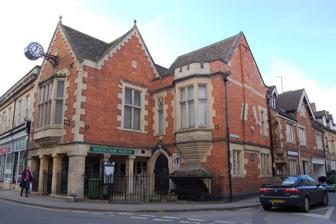
Building: Winchcombe Town Hall
Country: United Kingdom
Year built: 1853
Municipal building in Winchcombe, Gloucestershire, England Winchcombe Town Hall Winchcombe Town Hall Location High Street, Winchcombe Coordinates 51°57′13″N 1°57′51″W / 51.9536°N 1.9642°W / 51.9536; -1.9642 Built 1853 Architect William Hill Knight Architectural style(s) Tudor style Listed Building – Grade II Official name Town Hall Designated 31 October 1984 Reference no. 1091507 Shown in Gloucestershire Winchcombe Town Hall is a municipal building in the High Street, Winchcombe , Gloucestershire , England. The structure, which accommodates the Winchcombe Folk and Police Museum, is a Grade II listed building . History The current building was commissioned to replace an earlier town hall which had become very dilapidated. The new building, formed by the southwest section of the current structure, was designed by William Hill Knight of Cheltenham in the Tudor style , built in red brick with stone dressings at a cost of £367 and was completed in 1853. The design involved a symmetrical main frontage of three bays facing onto the High Street. The building was arcaded on the ground floor, so that markets could be held, with three square-shaped piers supporting an entablature. The first floor was fenestrated by a prominent oriel window with a gable above. Internally, the principal room was an assembly room on the first floor. The structure was extended with an extra block, recessed from the High Street and extending along North Street, which was completed in 1871. The design involved an asymmetrical main frontage of two bays facing onto the High Street. There was an arched doorway with brick voussoirs in the left hand bay, while the first floor was fenestrated by a cusped lancet window in the left hand bay and by a castellated oriel window in the right hand bay with a parapet above. A projecting clock, presented by wealthy stockbroker and art collector, Reginald Heber Prance of Hampstead , was installed in the gable in 1897. Petty sessions were held in the town hall from an early stage. However, the borough council, which was administered by a court leet that met in the town hall, was abolished under the Municipal Corporations Act 1883 . The assets of the corporation were transferred to a newly established entity, the Winchcombe Town Trust, in 1890. The building subsequently became a community events venue and local cinema. The Winchcombe Museum, which had been established in the Parvis Room above the porch of St Peter's Church in Winchcombe in 1928, moved to the town hall in 1986. Items accessioned to the museum included artefacts associated with local history as well as police uniforms, police weapons and other police-related items. It subsequently developed as the Winchcombe Folk and Police Museum. An extensive programme of refurbishment works, costing £150,000 much of which was financed by the Heritage Lottery Fund , was completed in 1999. Works of art in the town hall include five portraits by Josiah Rushton of various civic leaders. References